Private Parts (1972 film)

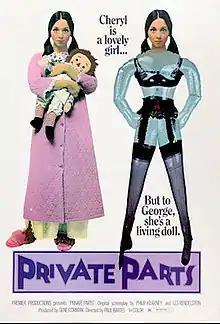
Theatrical release poster

Private Parts is a 1972 American horror film directed by Paul Bartel in his feature film debut, and starring Ayn Ruymen, Lucille Benson, and John Ventantonio. Its plot follows a troubled young woman who suspects a deviant serial killer is living in her aunt's dilapidated hotel in downtown Los Angeles. The film has been noted for its stylistic mixture of horror, dark comedy, and psychological thriller elements.